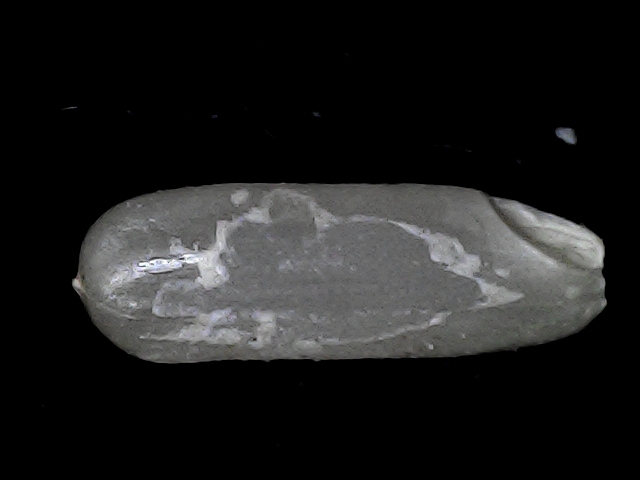
Rice variety: BD75